Marine Corps Auxiliary Airfield Corvallis

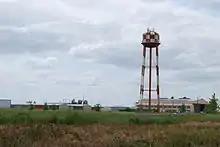
Original hangar & water tower

The site was built during World War II by the United States Army Air Forces for bomber training. The original hangar is still being used today. After its closure, it was turned over to the city and reopened as Corvallis Municipal Airport.